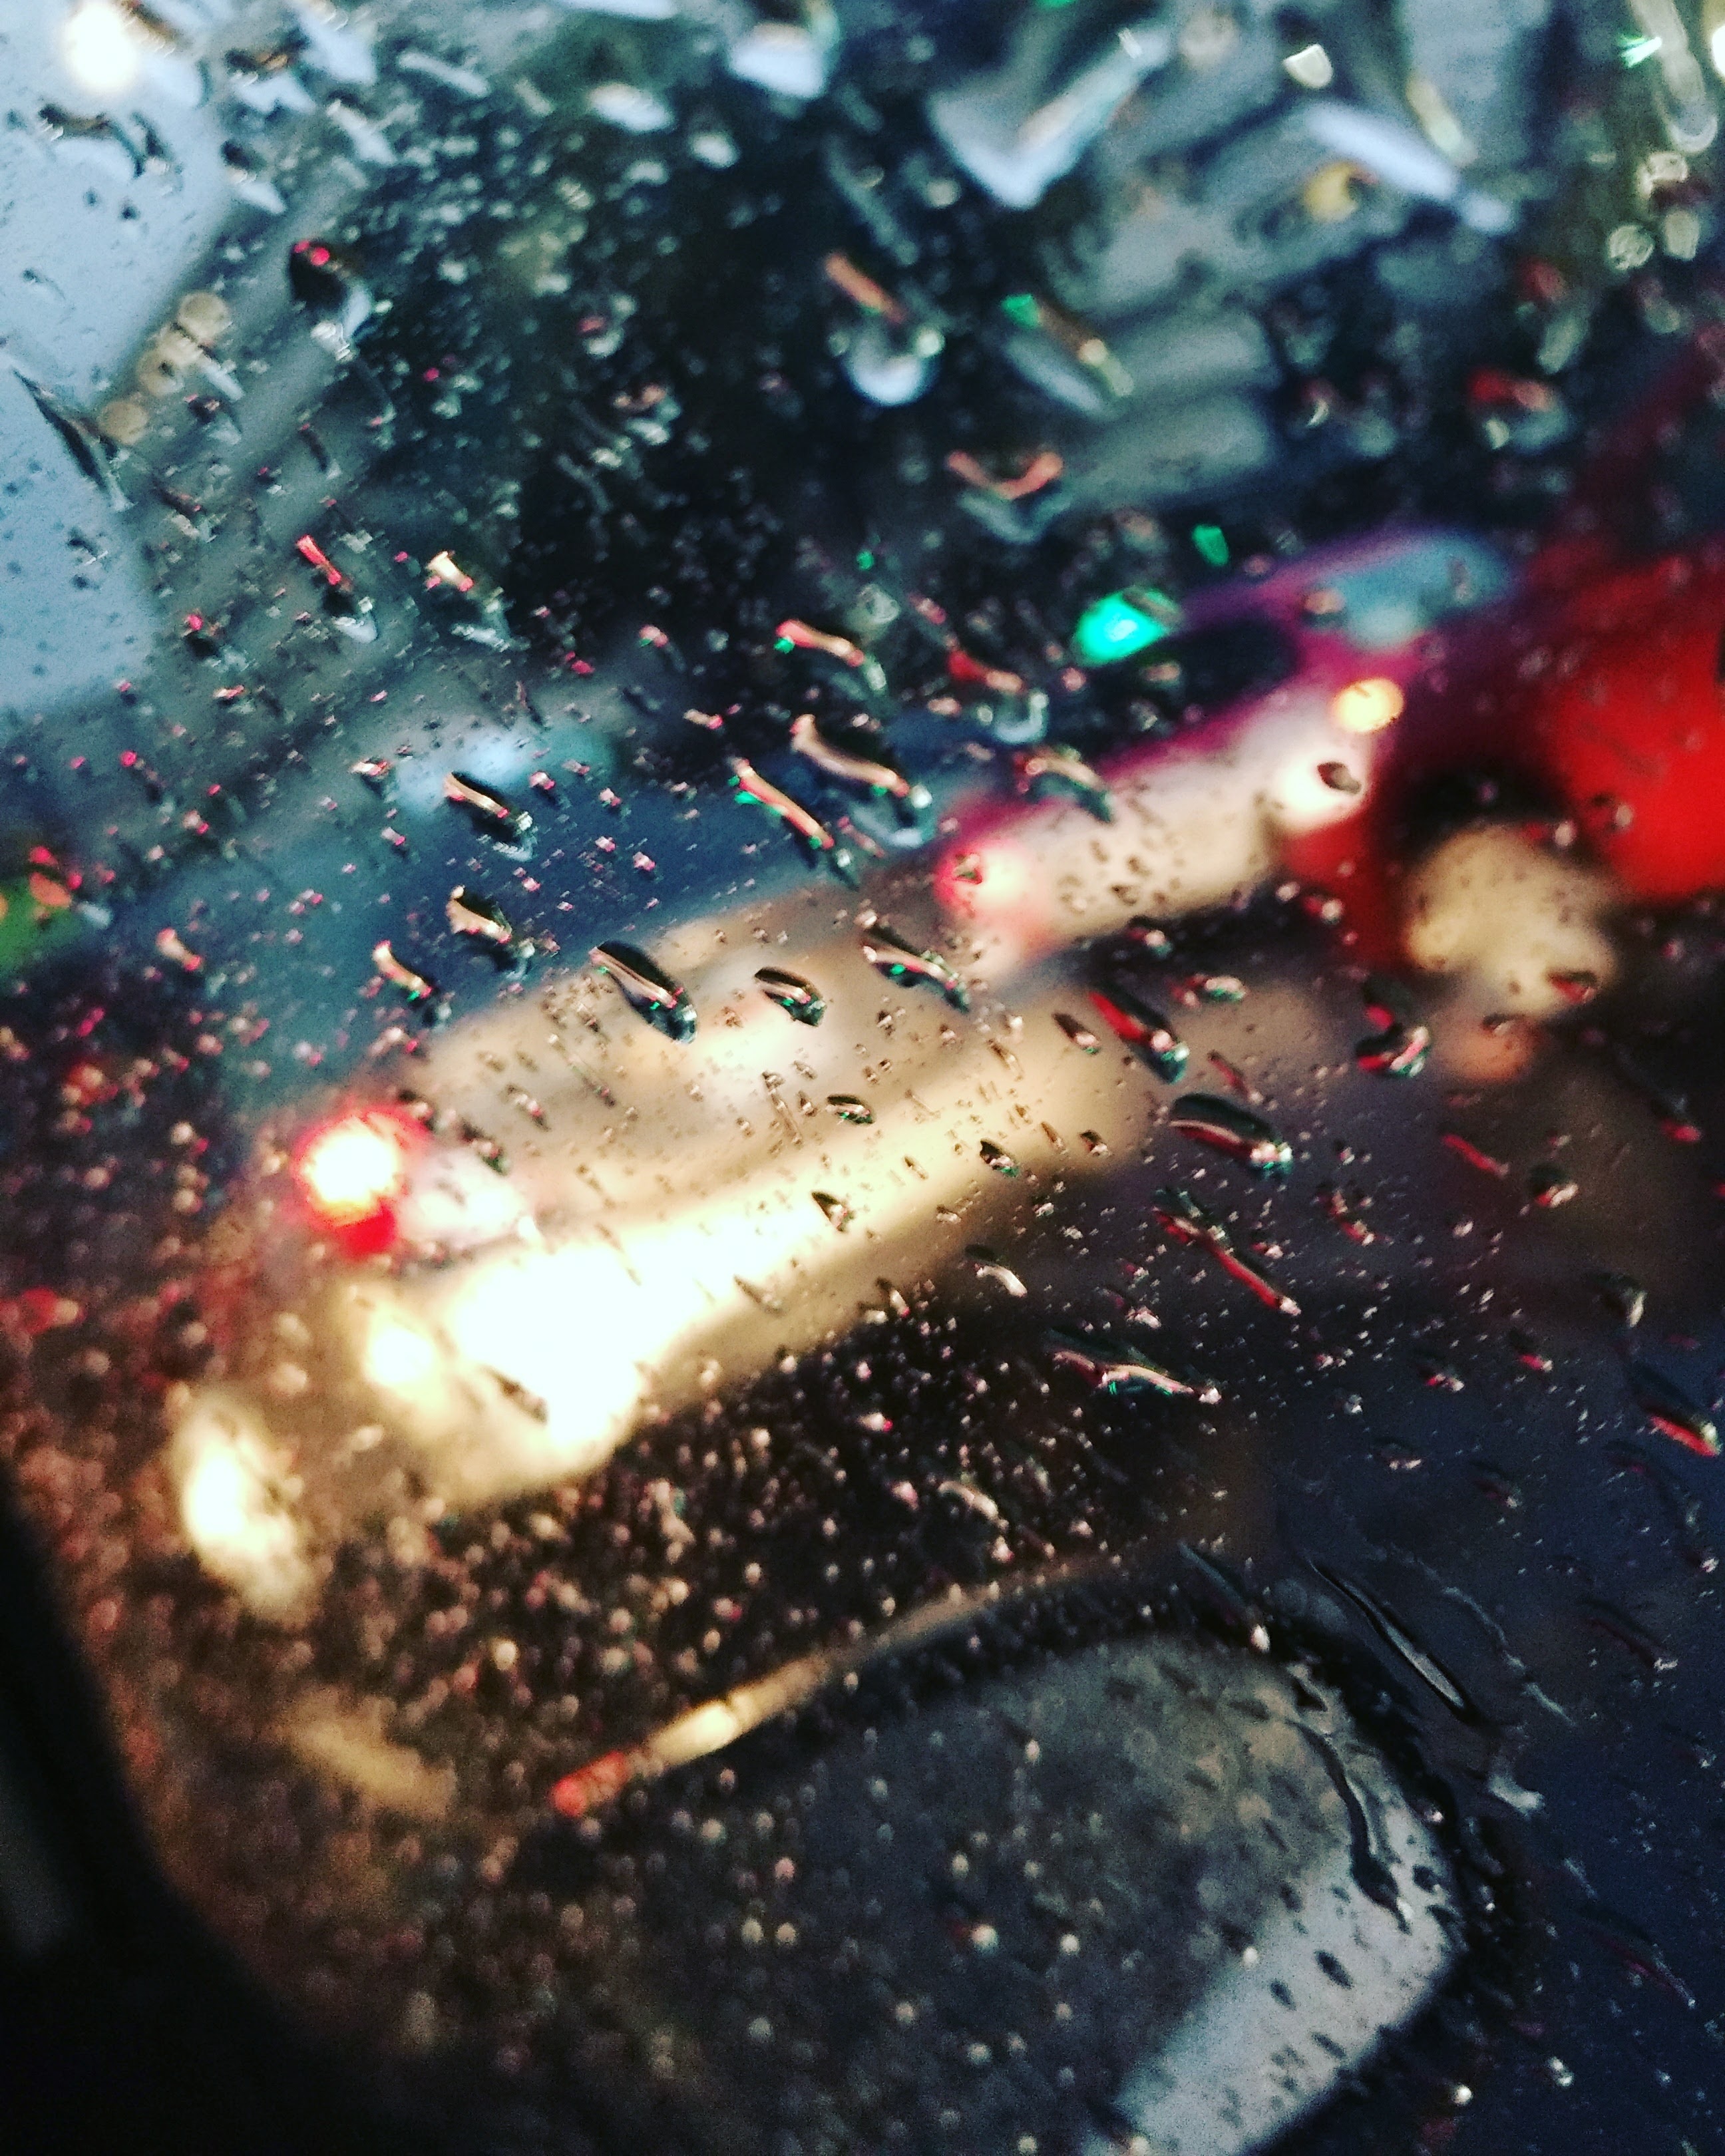
water, nature, grass, snow, plant, grape, photography, rain, leaf, window, glass, wet, city, reflection, red, color, autumn, weather, auto, rainy, drops, raining, rocio, damp, cluster, character, abstraction, moisture, highlights